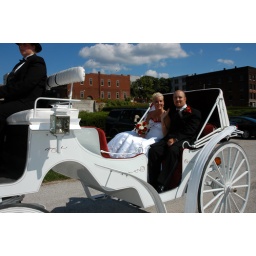
Us getting ready to ride around the river front in a horse drawn carriage